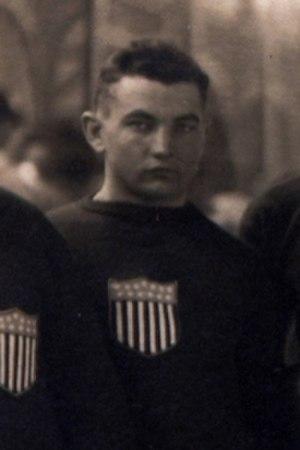
Cyril Anthony Weidenborner dit Cy Weidenborner est un joueur américain de hockey sur glace. Lors des Jeux olympiques d'été de 1920 à Anvers, il remporte la médaille d'argent.